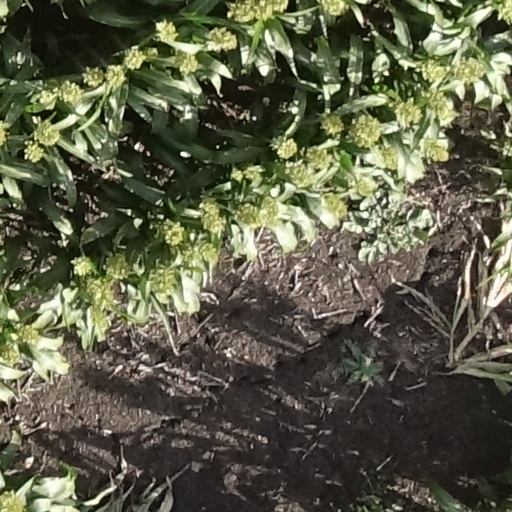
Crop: sorghum